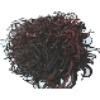
Label: rambutan